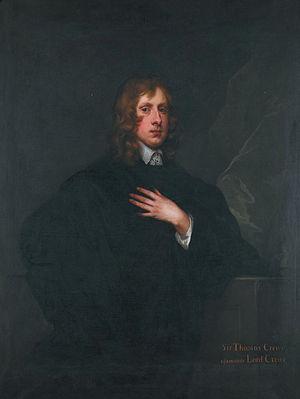
Thomas Crew, 2ᵉ baron Crew de Steane, dans le Northamptonshire, est un homme politique anglais qui siège à la Chambre des communes entre 1654 et 1679, lorsqu'il hérite de la pairie et du titre de baron Crew.